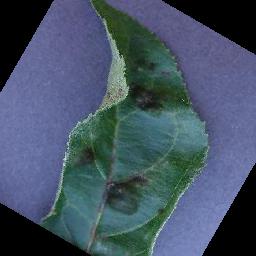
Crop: apple
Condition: scab